Colsay

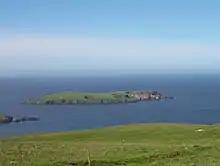
Colsay seen from the east

Colsay is an uninhabited island off the South West coast of Mainland, Shetland. Fora Ness lies to the south, across the Muckle Sound. The highest elevation is , and there is an ancient cairn on the summit.